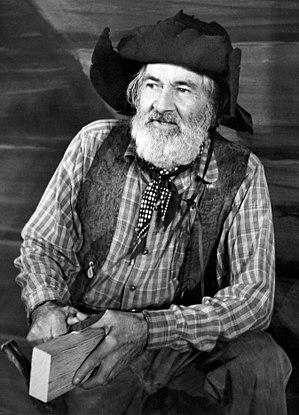
Gabby Hayes, de son vrai nom George Francis Hayes, est un acteur américain né le 7 mai 1885 à Wellsville, et mort le 9 février 1969 à Burbank.